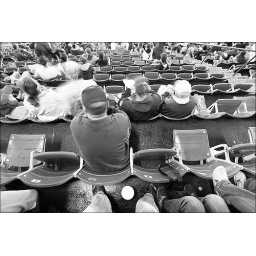
View from my seat on the terraces at Shea Stadium - home of the NY Mets - in Queens / NYC.